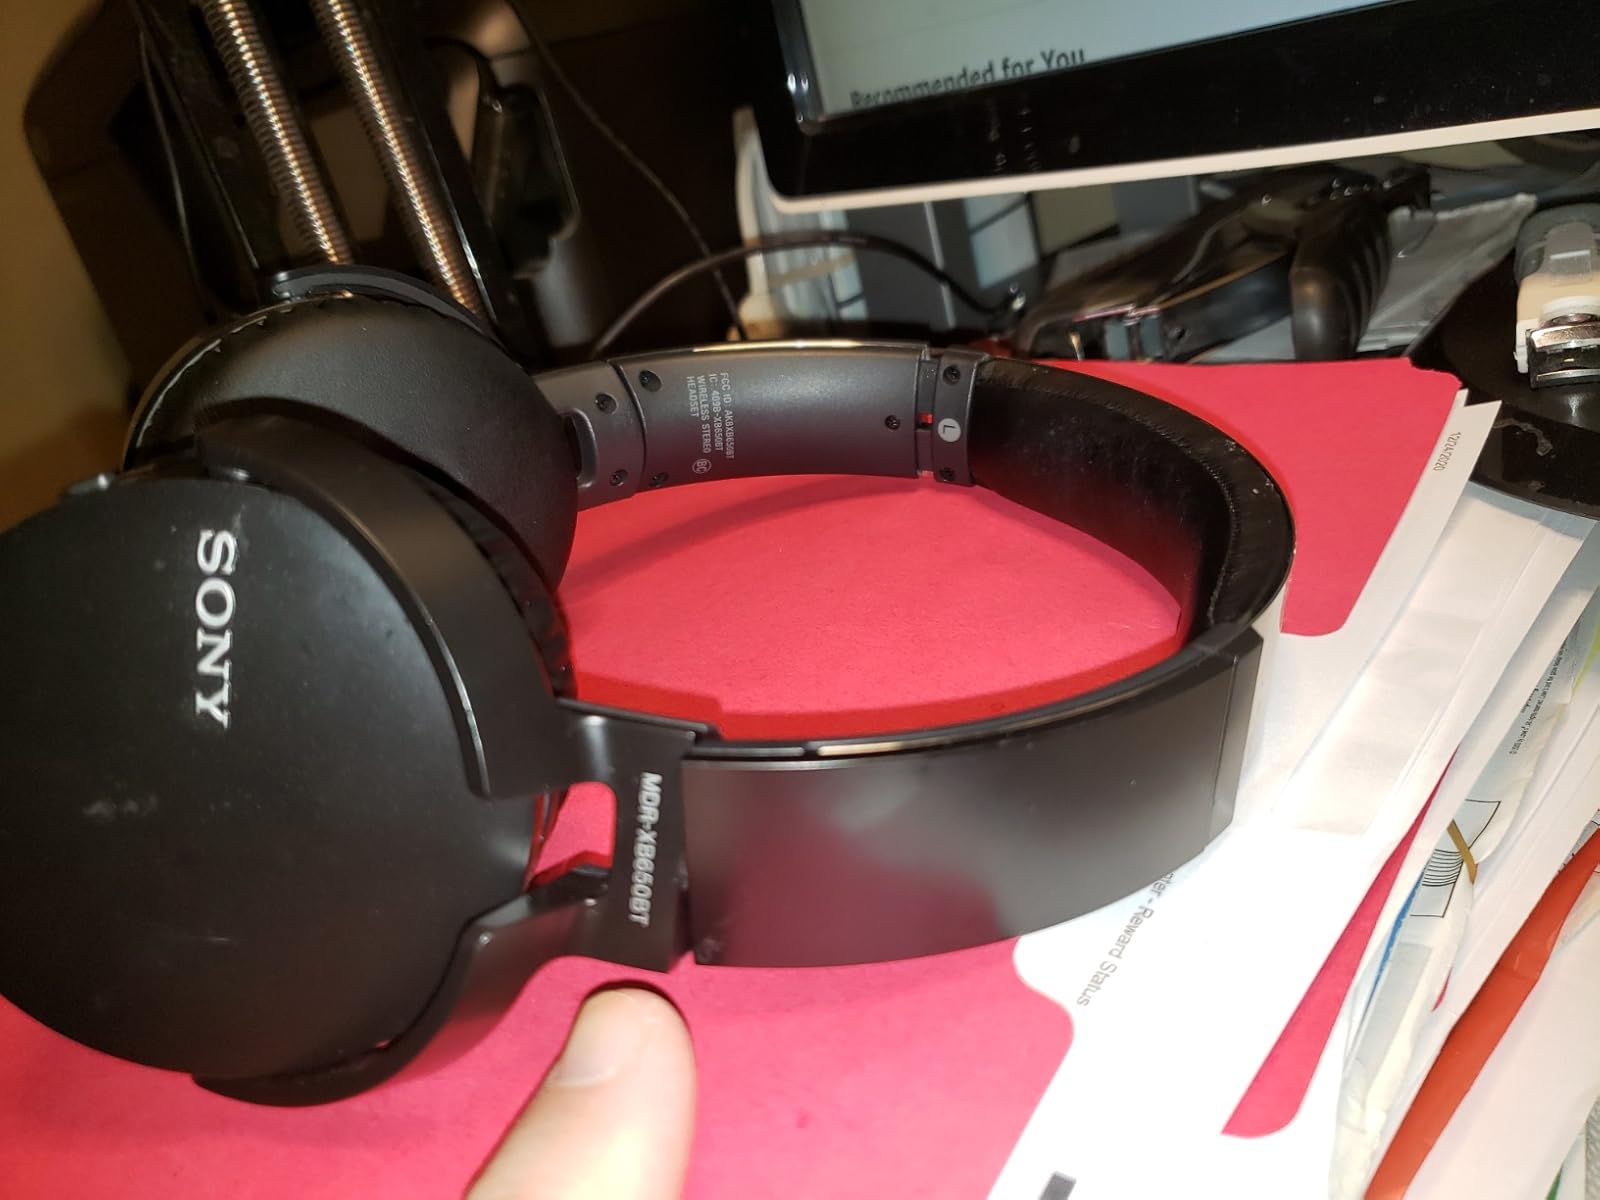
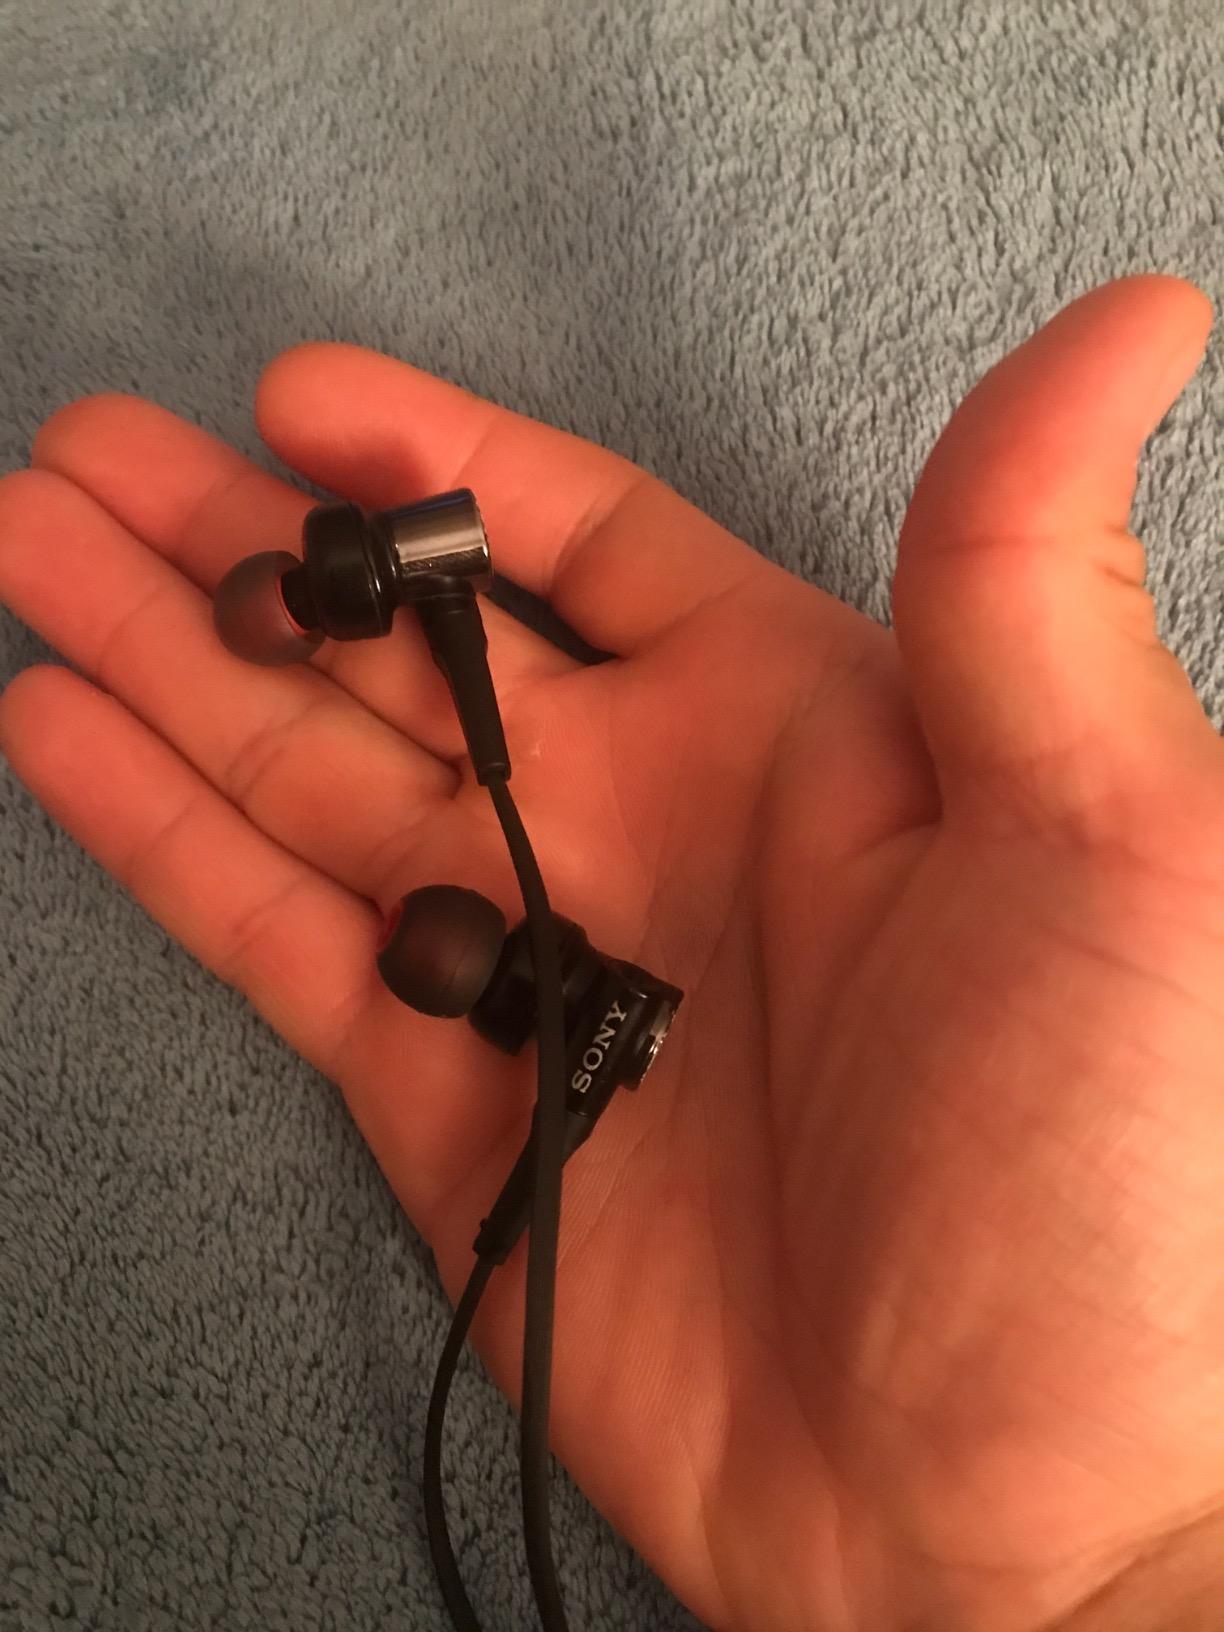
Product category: headphones
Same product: no